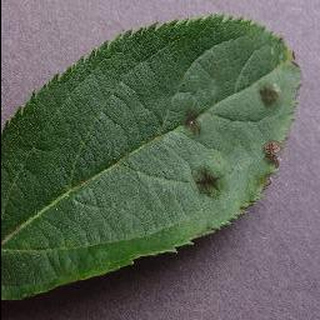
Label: apple_apple_scab